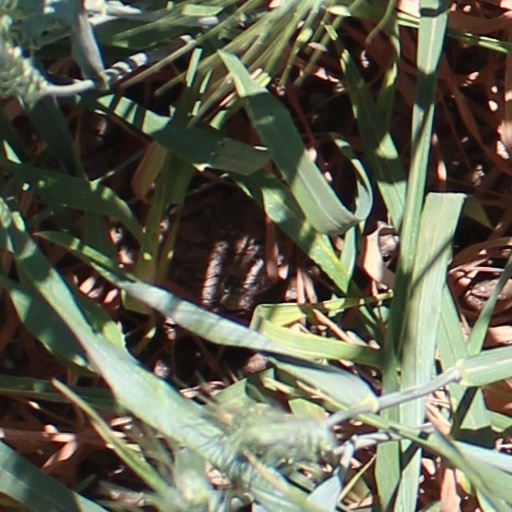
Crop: wheat